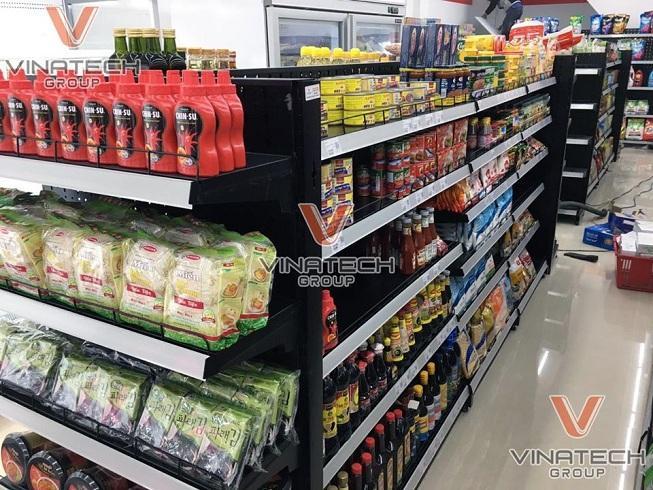
có nhiều sản phẩm được bày bán trên những kệ hàng